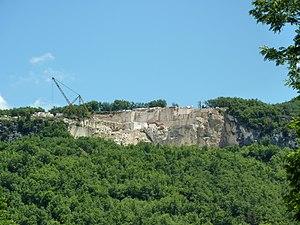
Acquasanta Terme est une commune italienne d'environ 2 630 habitants, située dans la province d'Ascoli Piceno, dans la région Marches, en Italie centrale.
La vallée du Tronto est le vaste bassin versant du fleuve homonyme. Elle s'étend principalement, dans la région italienne des Marches, sur la majeure partie des communes de la province d'Ascoli Piceno. Elle affleure la province de Rieti dans le Latium, la partie septentrionale de la province de Teramo et quelques communes de la province de L'Aquila dans les Abruzzes.